Question: Please indicate a possible affordance area of the baseball bat that can be used for holding.
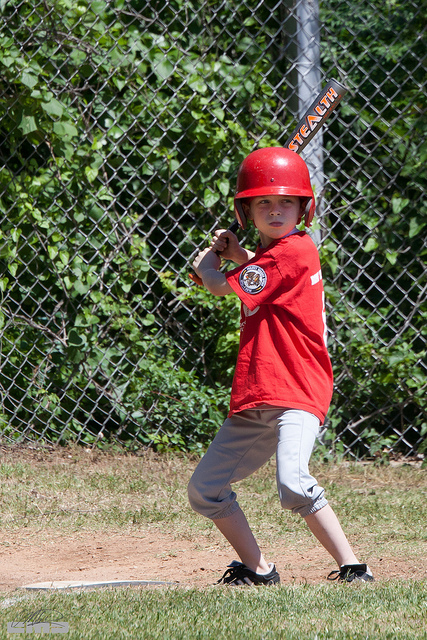
Answer: [186.132, 223.158, 240.868, 293.333]